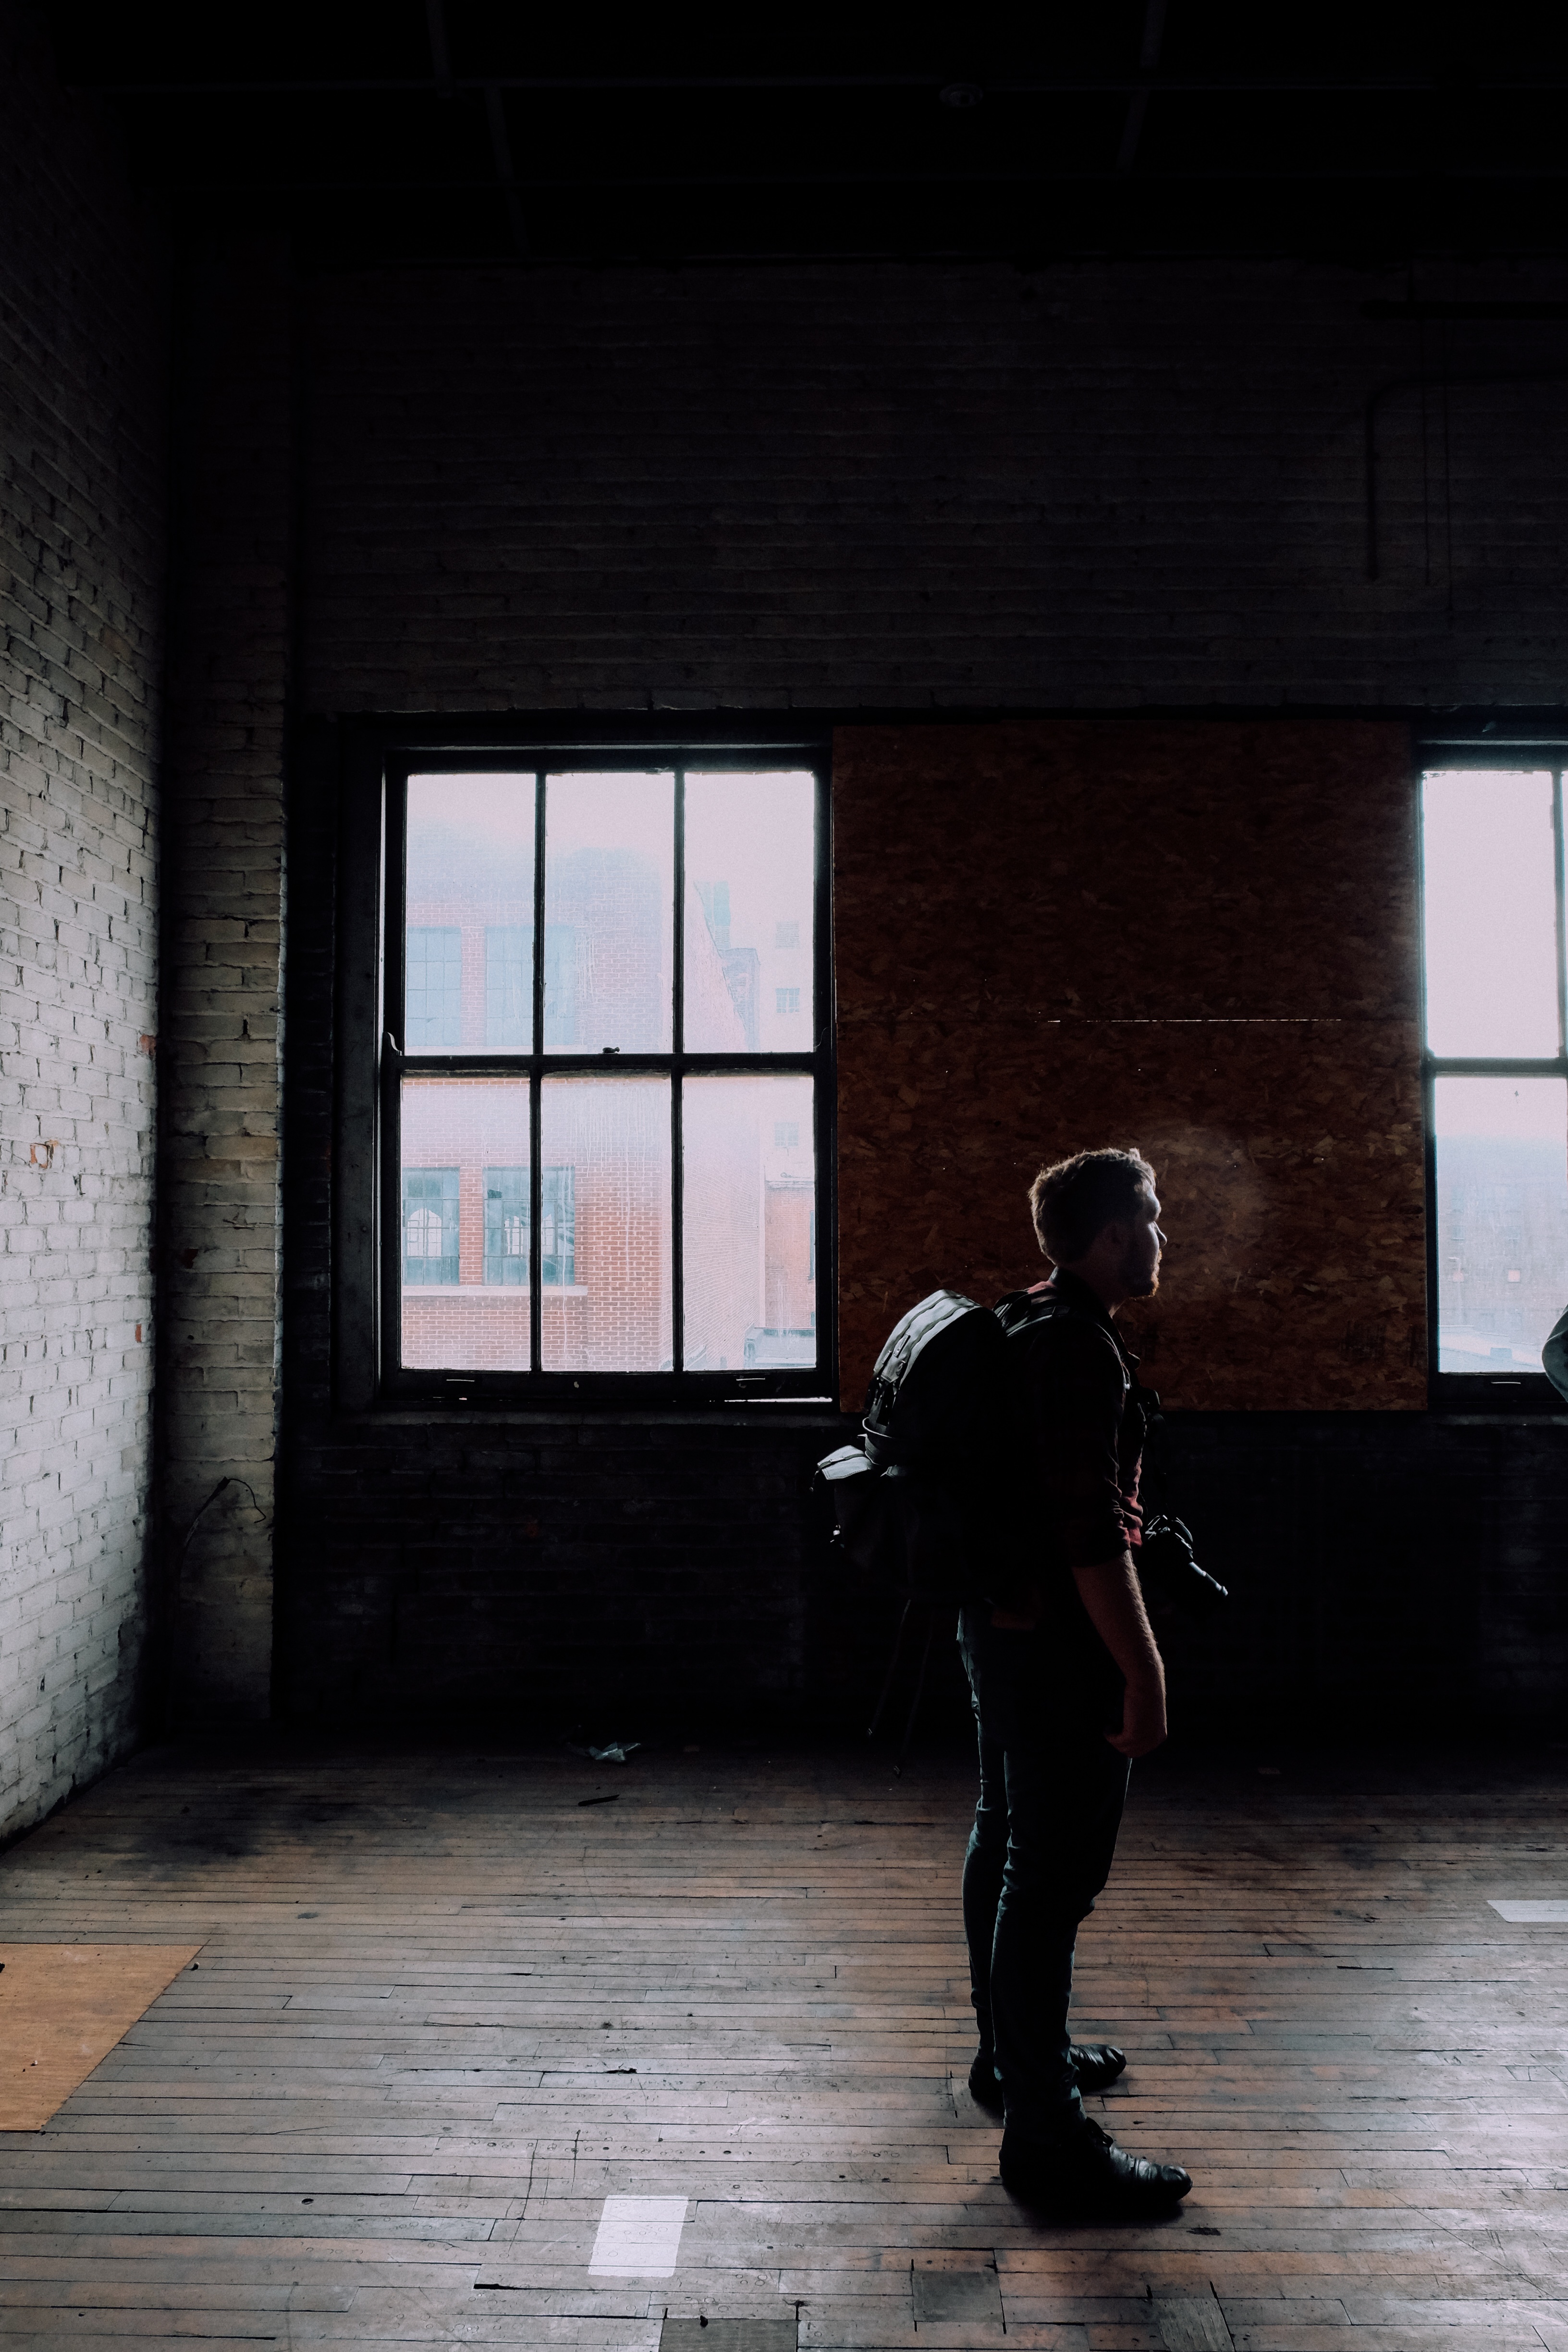
light, white, street, color, shadow, darkness, blue, black, photograph, image